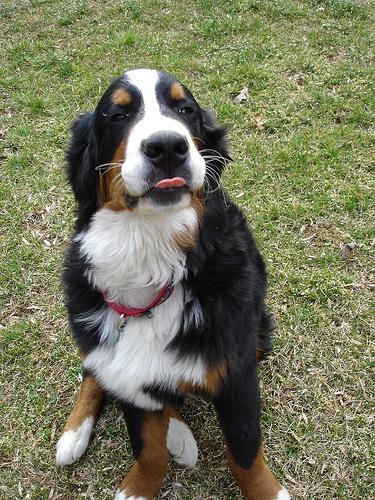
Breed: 211-n000061-Bernese_mountain_dog